Fukuyama Transporting

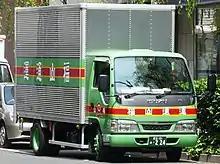
A Fukuyama Transporting truck (Isuzu Elf)

The trucks are mainly made by Isuzu, and large trucks down to small trucks for express delivery use are deployed. For small trucks, the Mitsubishi Fuso Canter is used. Kintetsu Group also has a deep connection with Hino Motors. From 2012 large trucks made by Hino were reintroduced (they had been purchased in the past). Trucks made by Toyota and UD Trucks equipped with Hino engines are used. The coating uses green as a base, and yellow and red lines are inserted. "福山通運" (Fukuyama Transporting) is painted on the front, and "札幌← →沖縄" (Sapporo← →Okinawa) was formerly written as well. Some 2 ton and 4 ton box trucks are equipped with a power deck, which moves the bed of the truck. In recent years they have cooperated with the city of Fukuyama, where the company was founded, on sightseeing efforts. Besides putting stickers reading "The Town of Roses – Fukuyama" on the rear doors, for trucks in the Tokyo Metropolitan Area, from 2015 there are also stickers of "Rola", Fukuyama City's mascot.